Damir Skomina

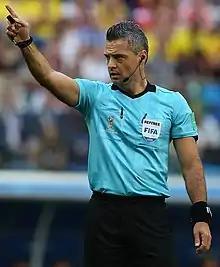
Skomina officiating a 2018 World Cup match

Damir Skomina (born 5 August 1976) is a Slovenian former UEFA Elite category football referee. He is currently working as analyst of referee decisions on Croatian radiotelevision.